T-Mobile Center

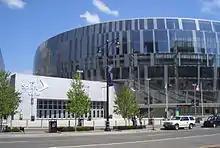
The arena's Grand Boulevard entrance in 2008, when it was known as Sprint Center

The arena is owned by the city of Kansas City, Missouri. The final design was selected in August 2005, from the Downtown Arena Design Team, which was a collaboration of the architectural firms Populous, 360 Architecture, Rafael Architects, and Ellerbe Becket. The construction manager was M.A. Mortenson Company, based in Minneapolis, Minnesota. Groundbreaking was on June 24, 2005, and construction was completed on October 11, 2007, at (equivalent to $ in ).